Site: brandenburg
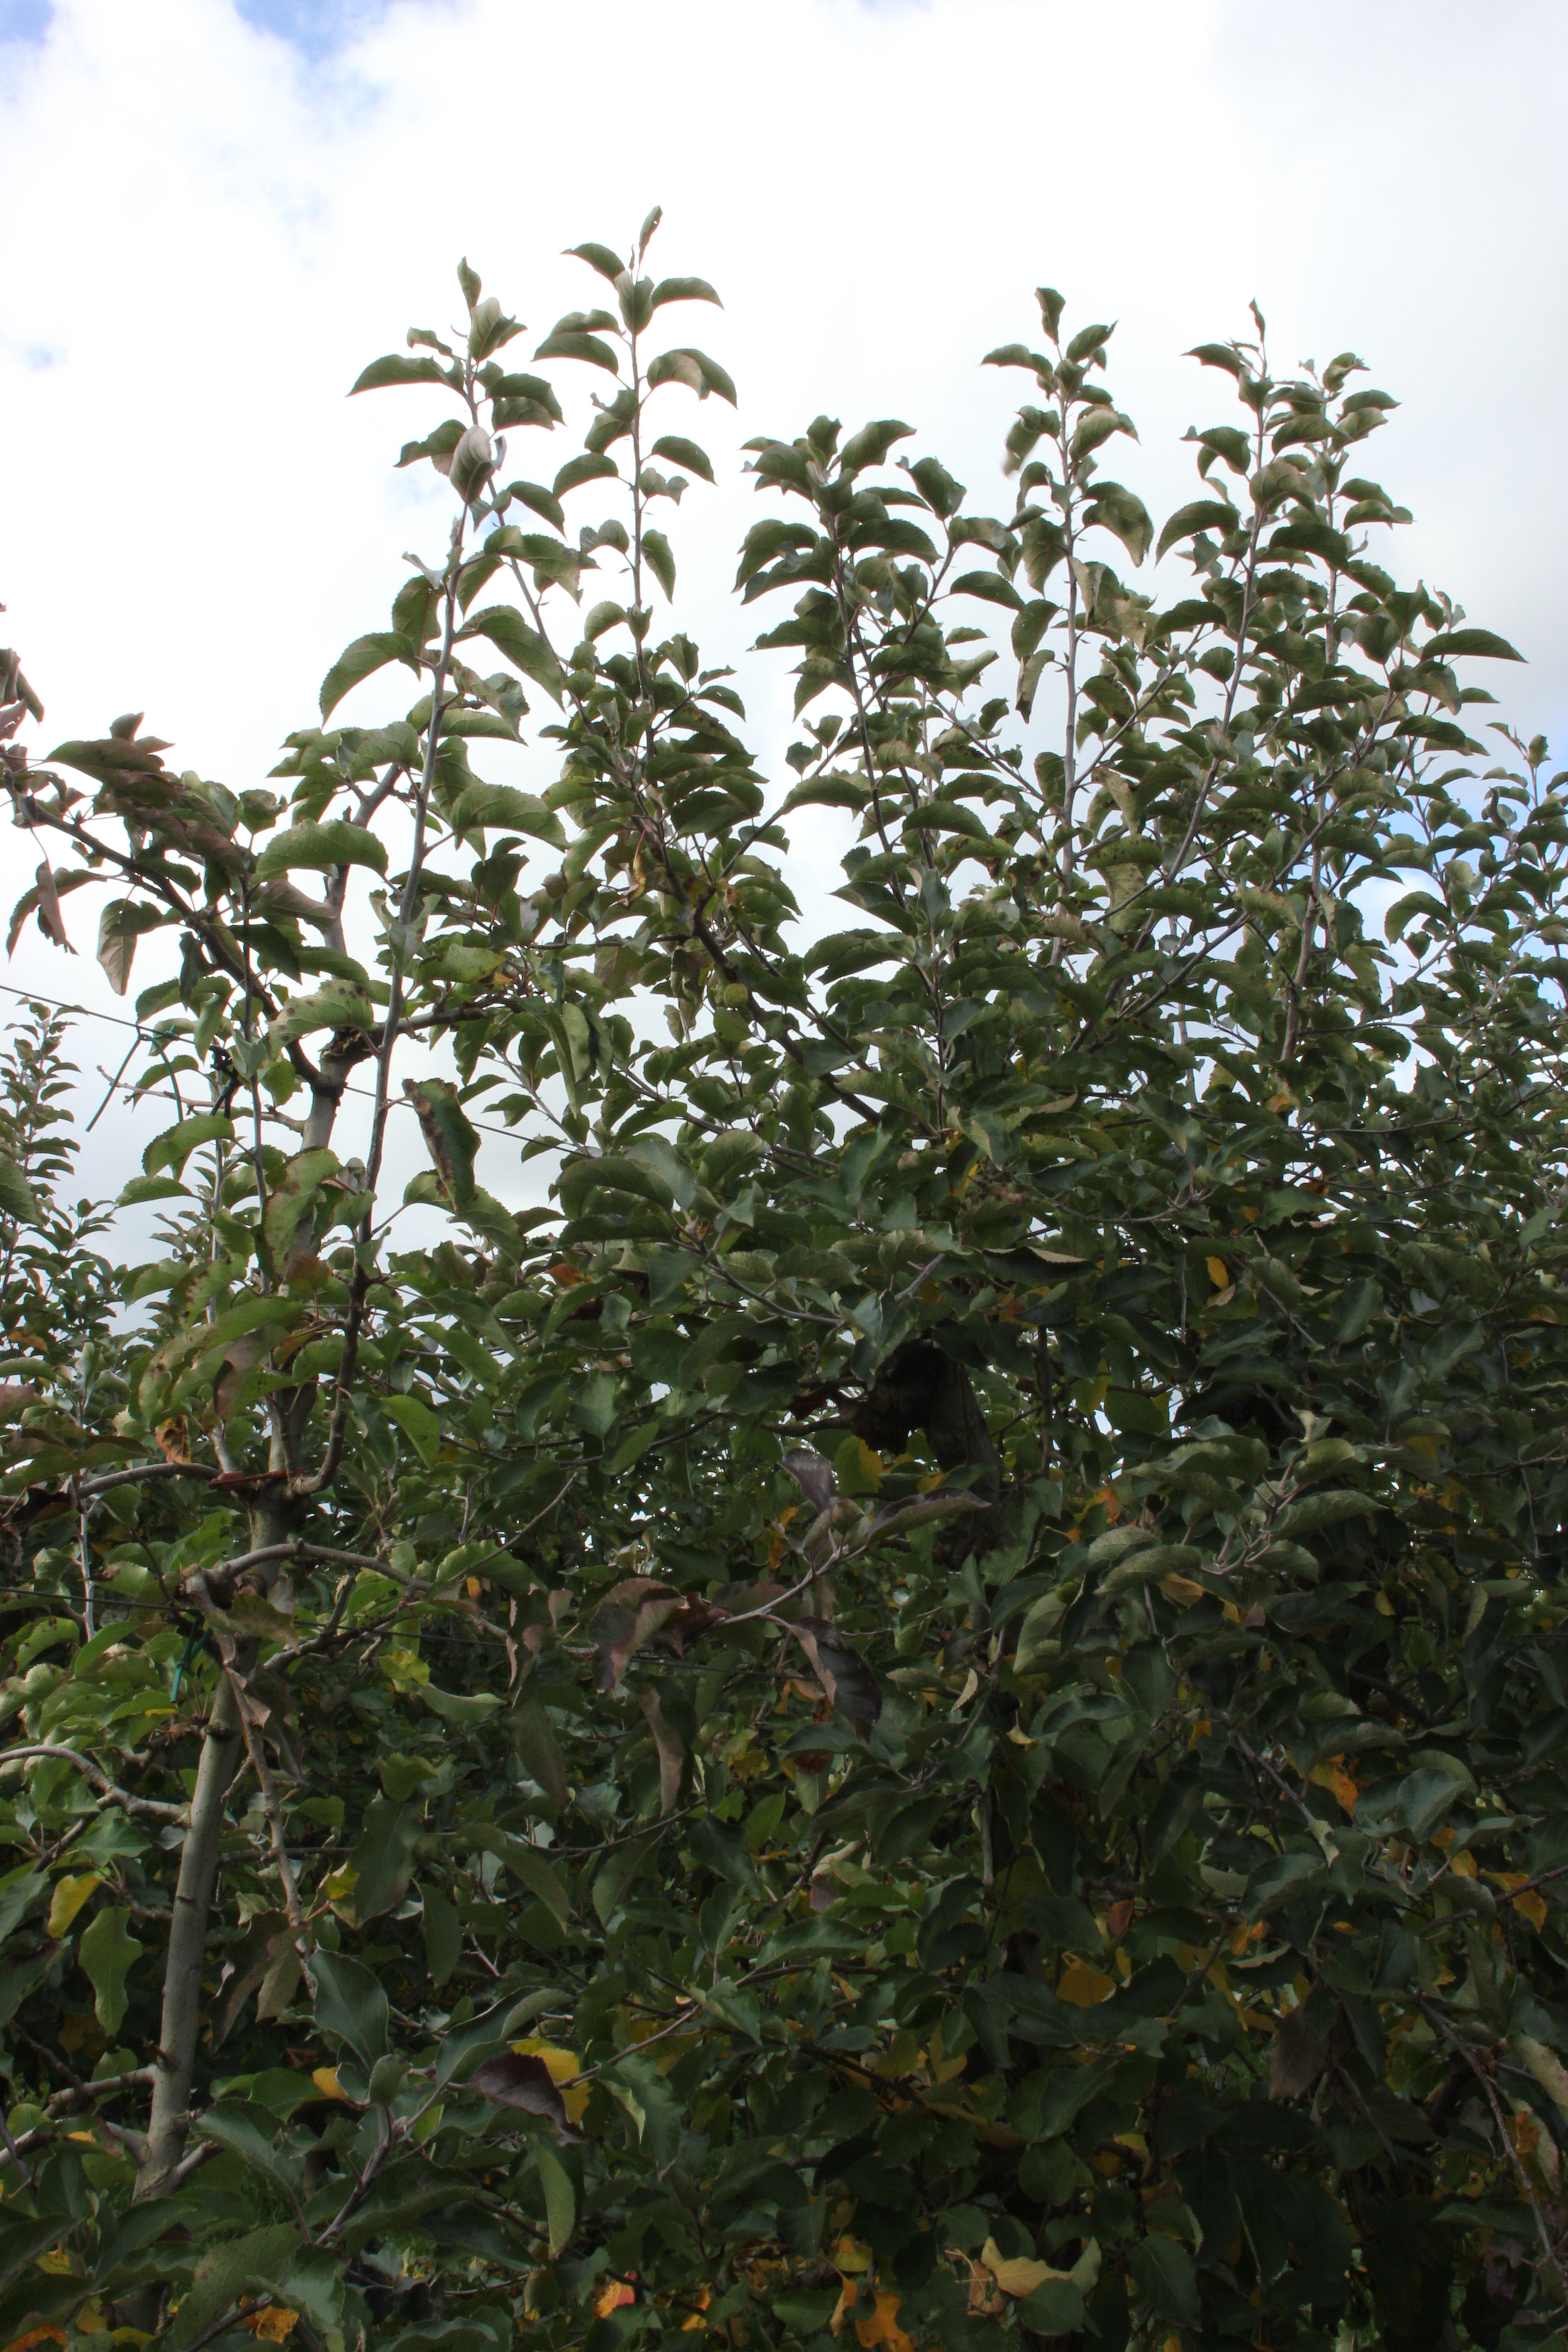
Growth stage (BBCH 91): Senescence, beginning of dormancy